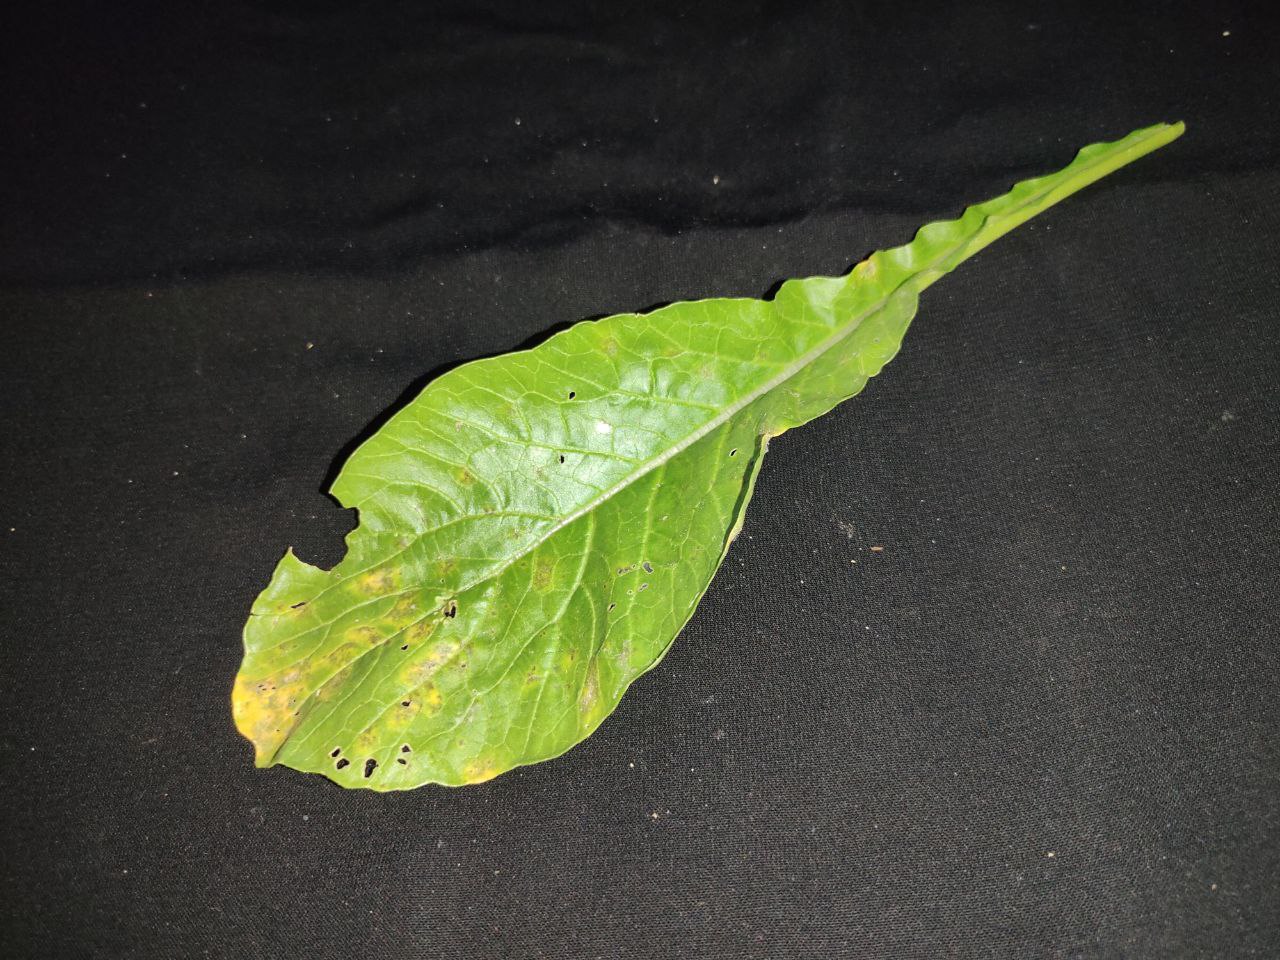
Label: Downey mildew